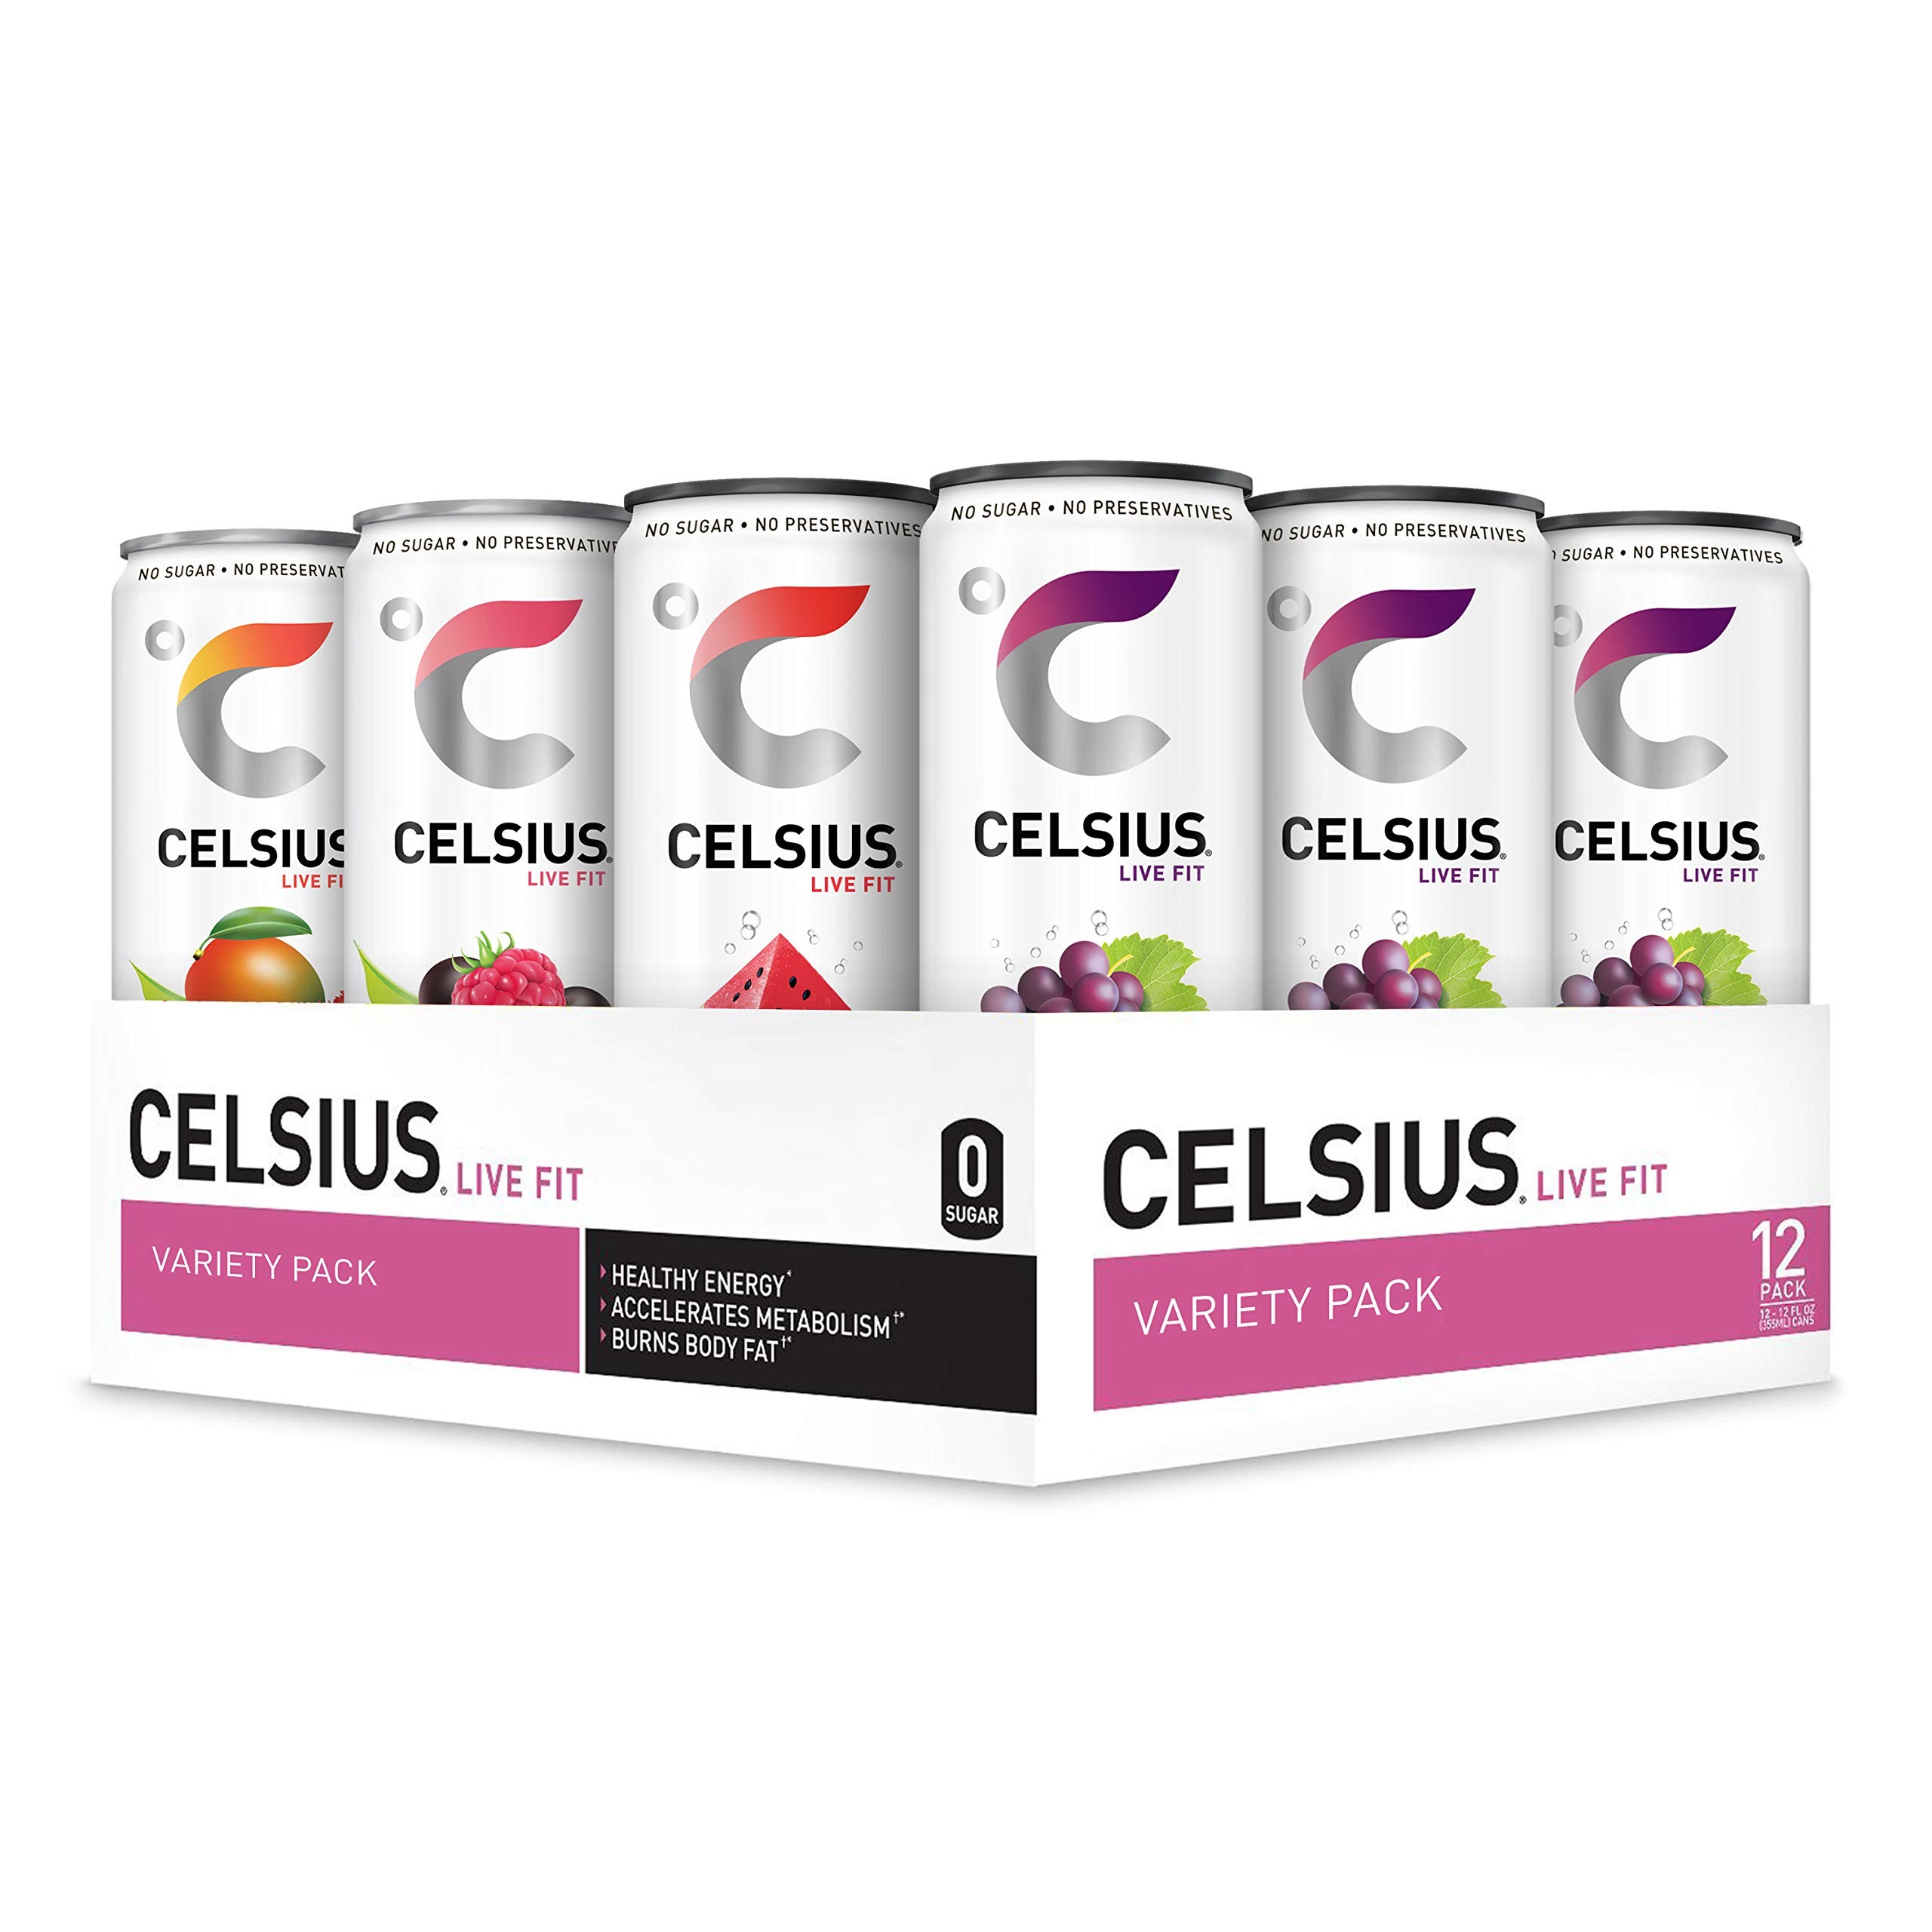
Item Name: Celsius 5640069 12 oz Sparkling Strawberry Guava Celsius - 12 Count
Value: 144.0
Unit: Fl Oz

Price: 21.735